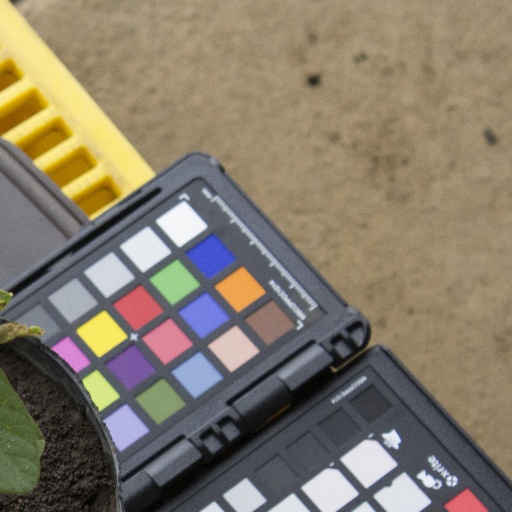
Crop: soybean